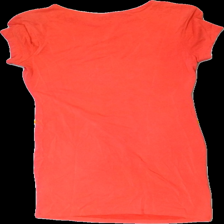
View: back
Type: Dress
Category: Ladies
Brand: Bikbok
Colors: Red
Material: 80% viscose, 20 polyester
Cut: Tight
Size: M
Season: Summer
Smell: Minor
Price range: 50-100
Recommended usage: Reuse